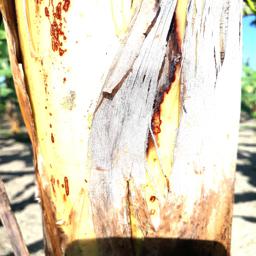
Label: PSEUDOSTEM WEEVIL